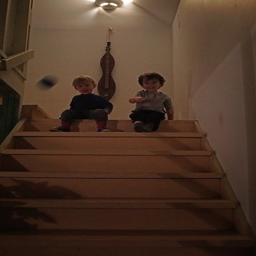
boys bouncing balls down the stairs